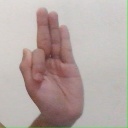
अक्षर: फ